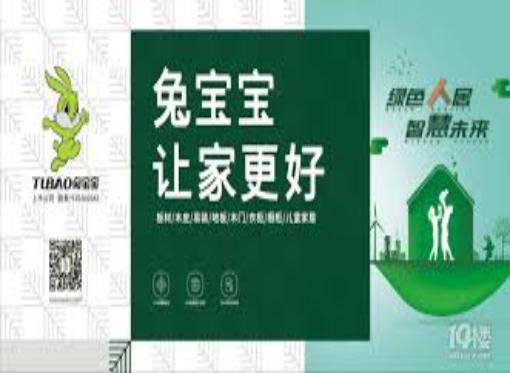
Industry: Others